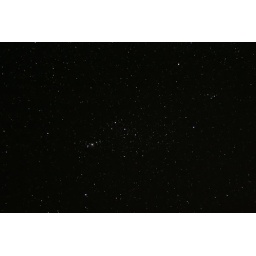
on a clear night in Jamaica - a deck chair can make a decent tripod for this